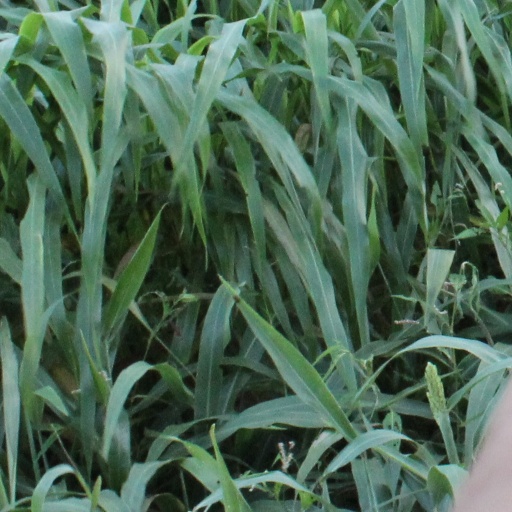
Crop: sorghum